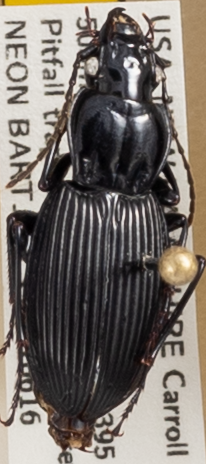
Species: Pterostichus lachrymosus
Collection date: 2021-06-16
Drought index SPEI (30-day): -2.09
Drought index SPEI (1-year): -1.13
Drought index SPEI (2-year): -0.8